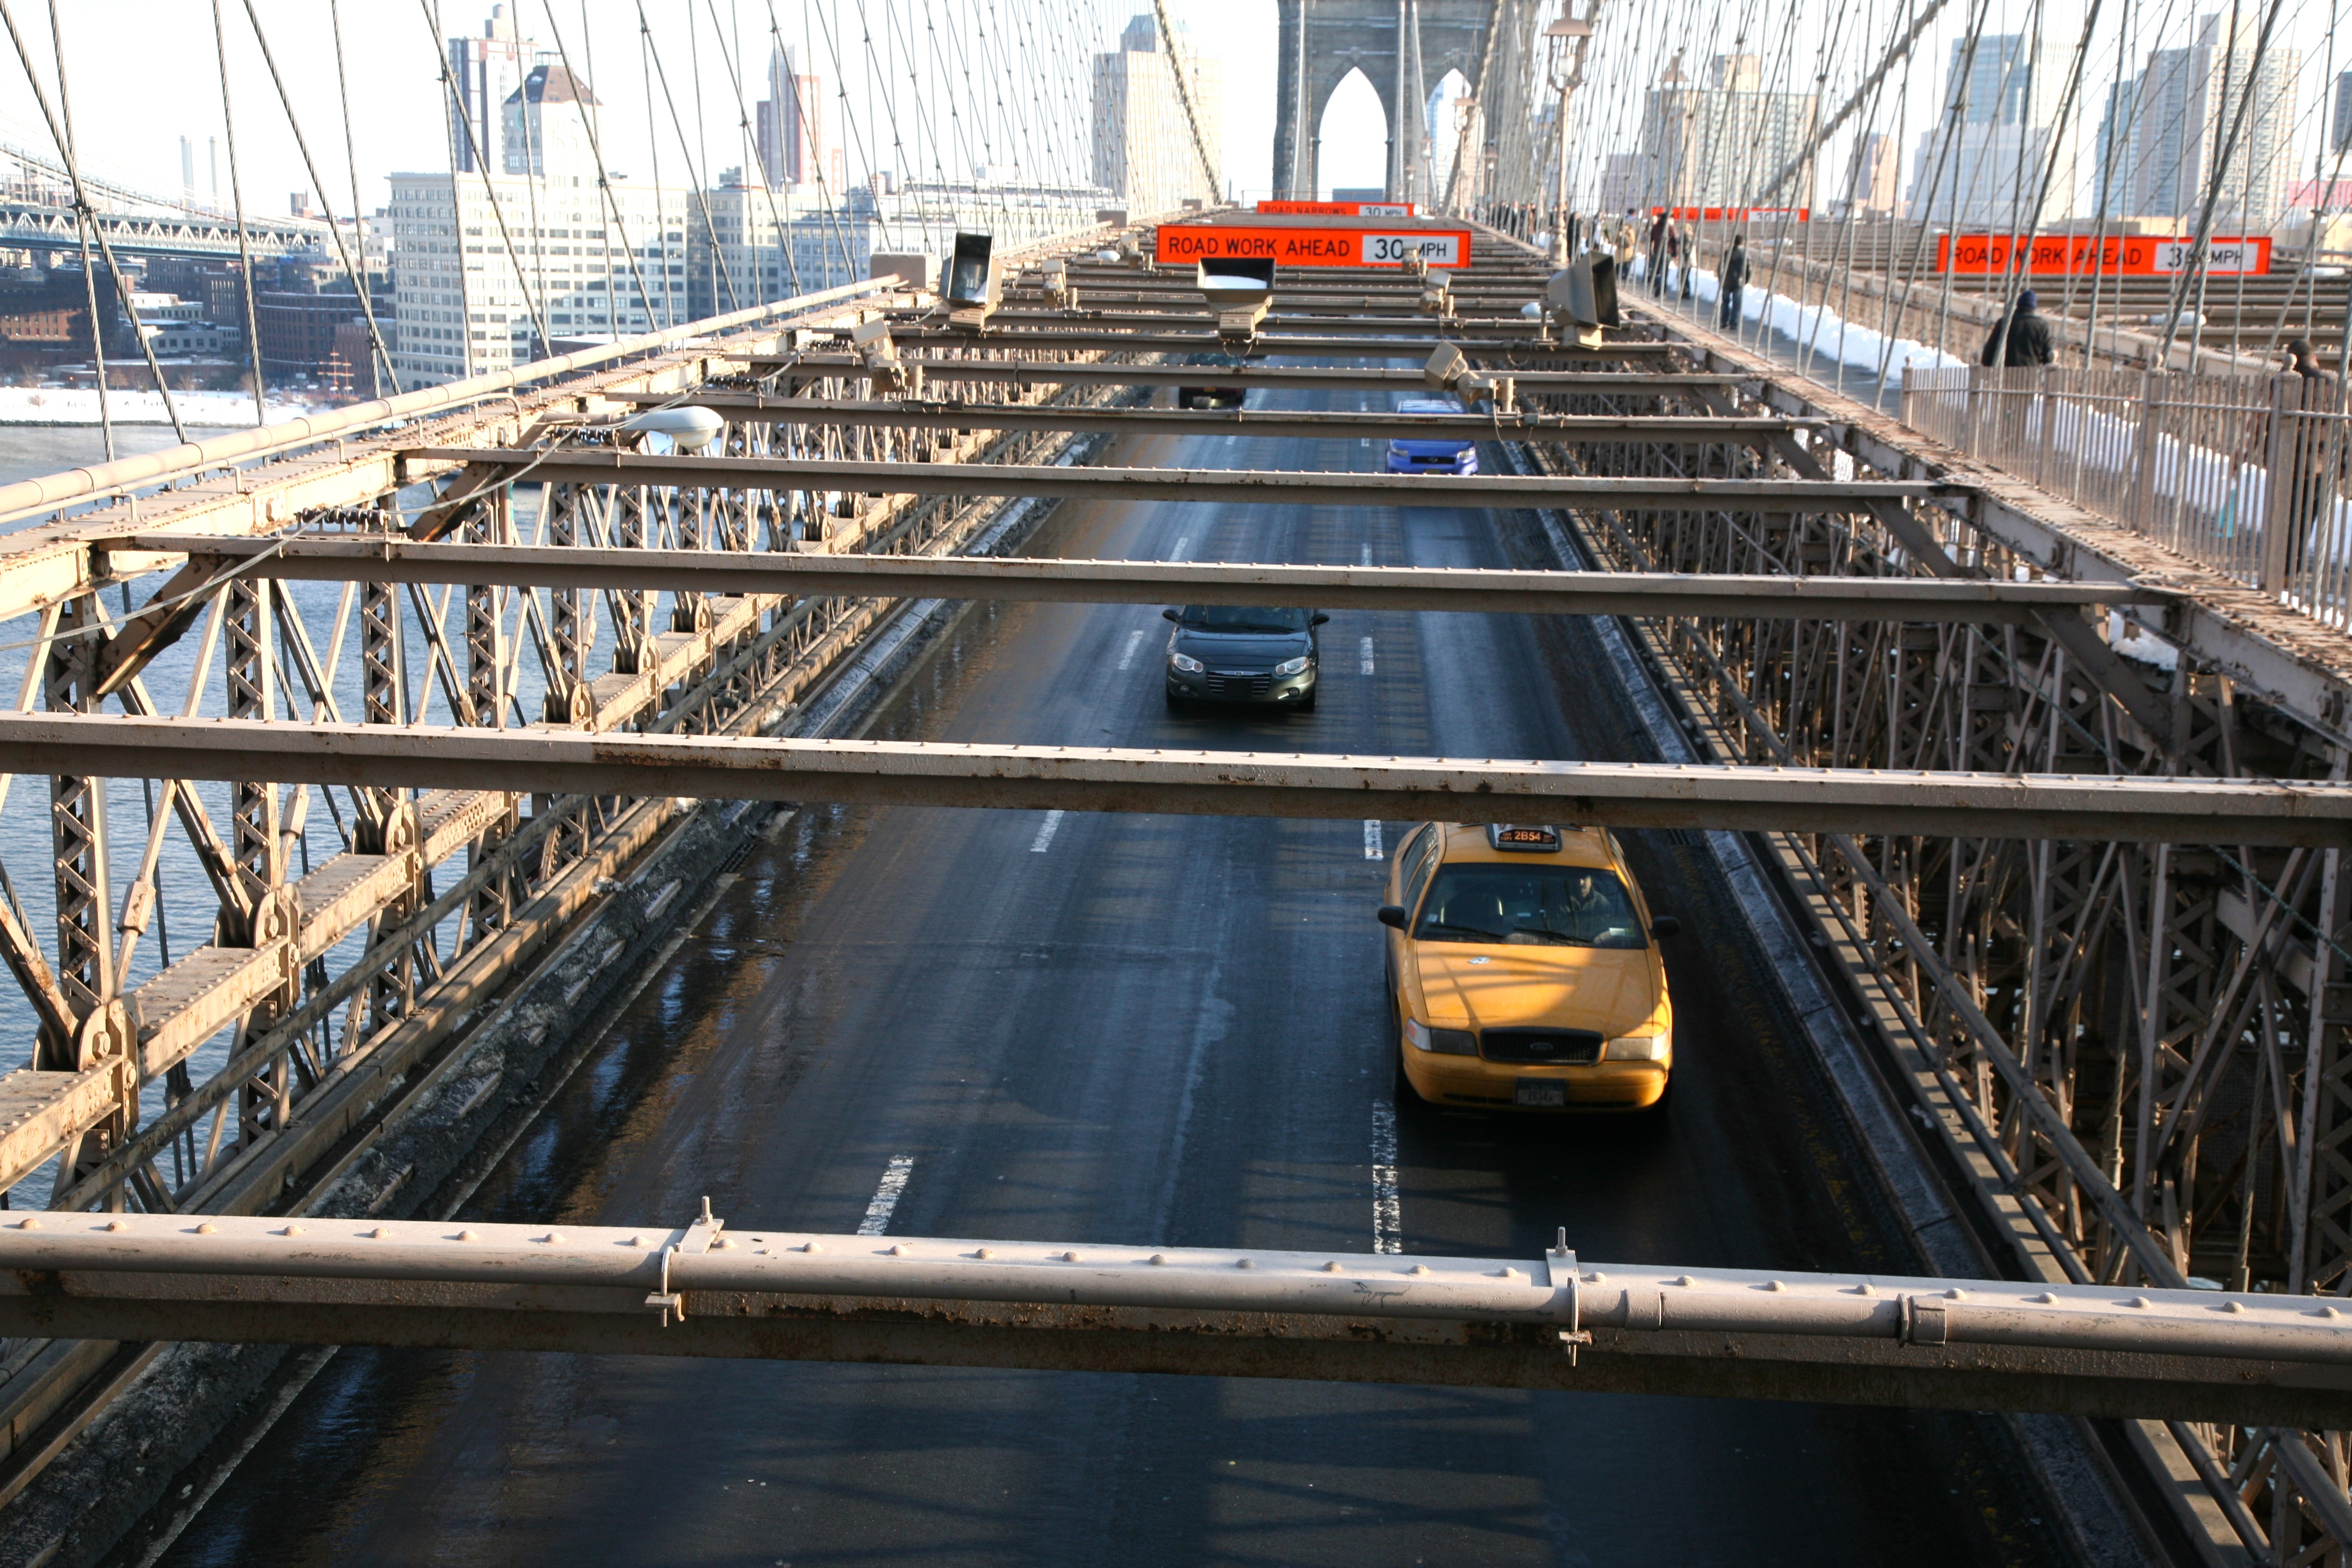
dock, bridge, roof, construction, vehicle, nyc, mast, waterway, newyork, suspensionbridge, brooklynbridge, newyorkcity, ny, promenade